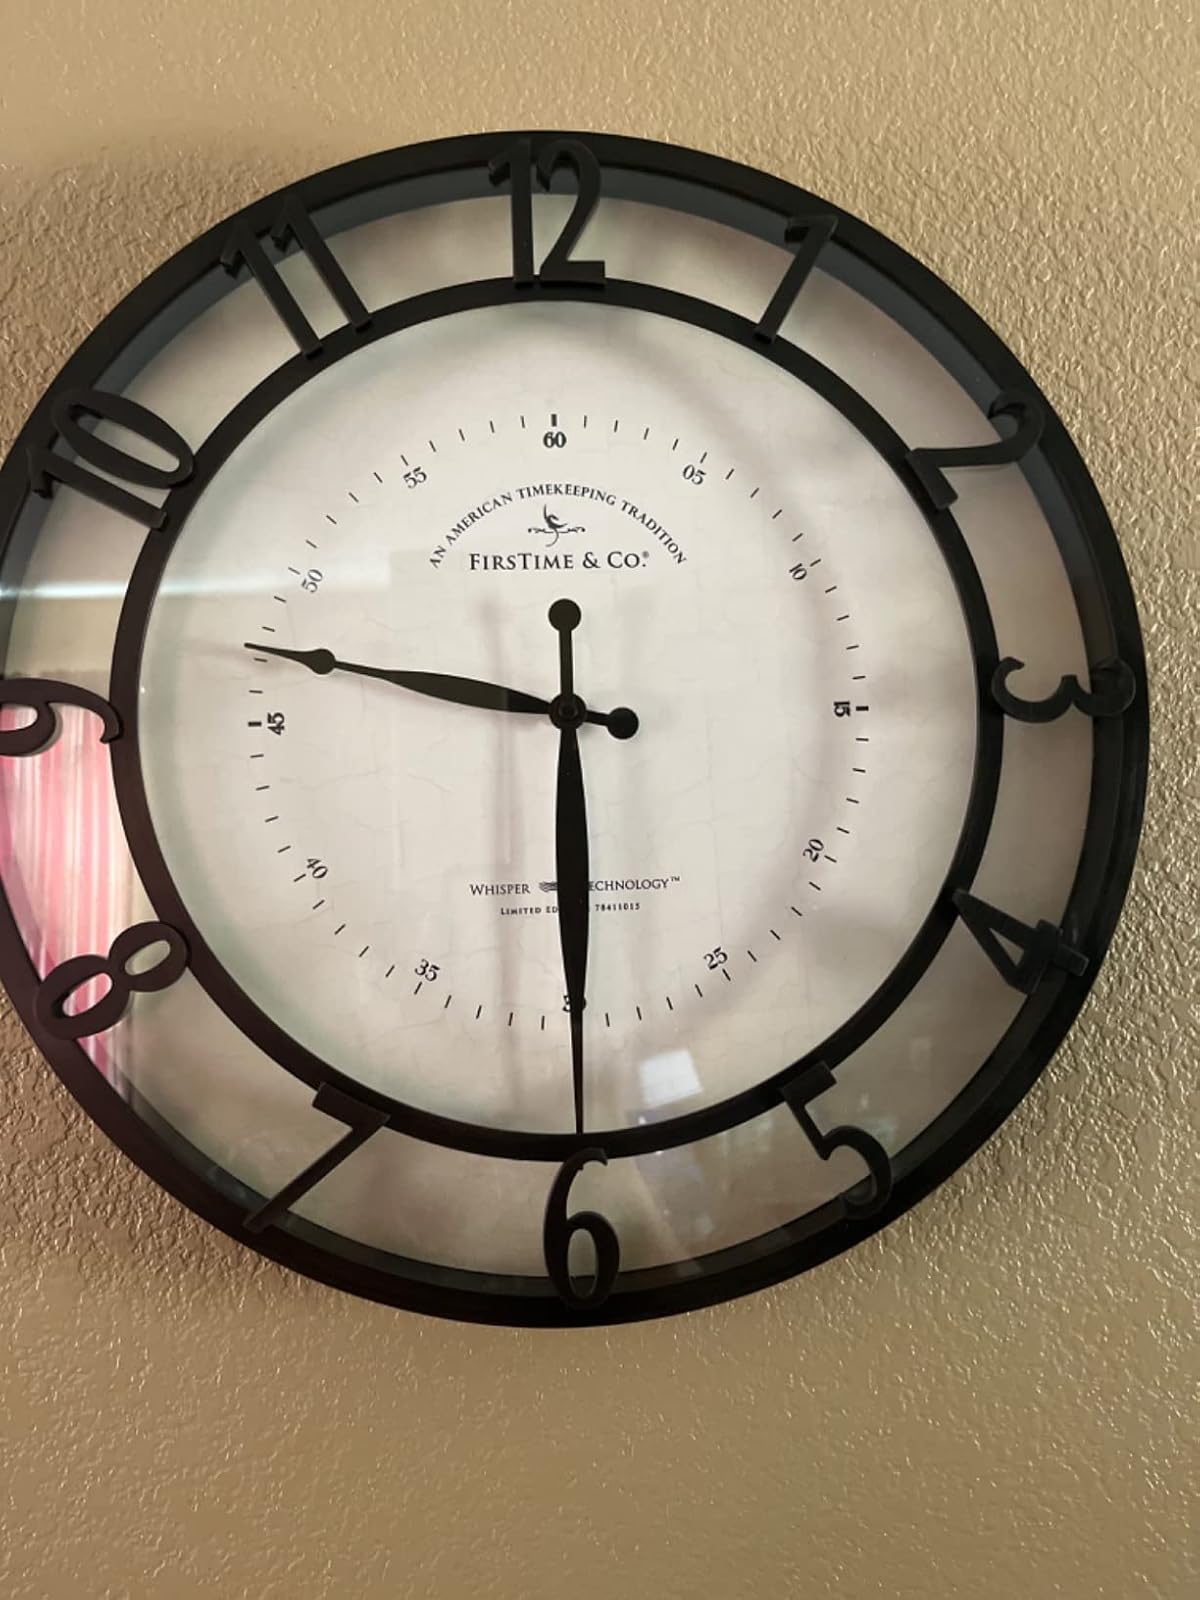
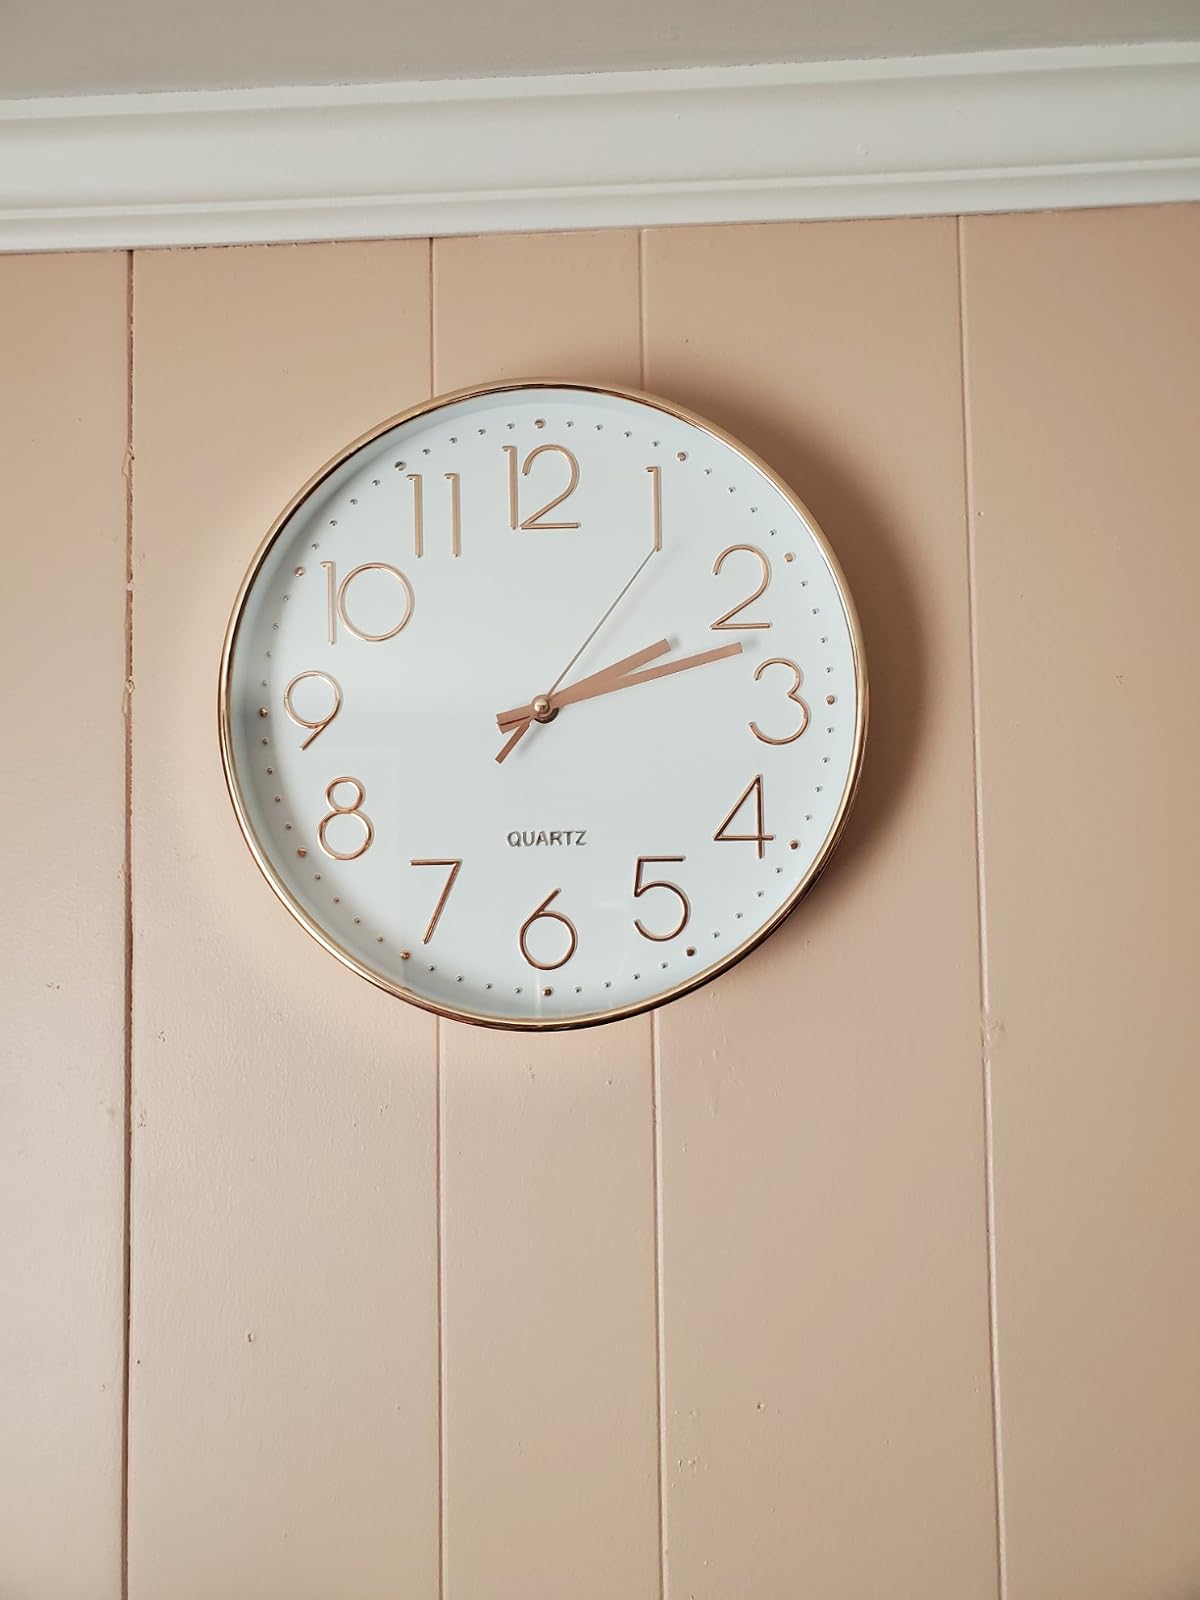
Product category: clock
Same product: no